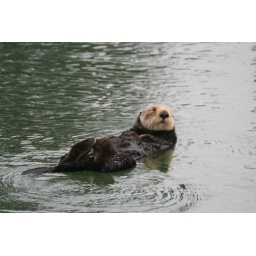
we found this litlle guy chilling in the water on the side of the road